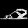
Label: Sandal